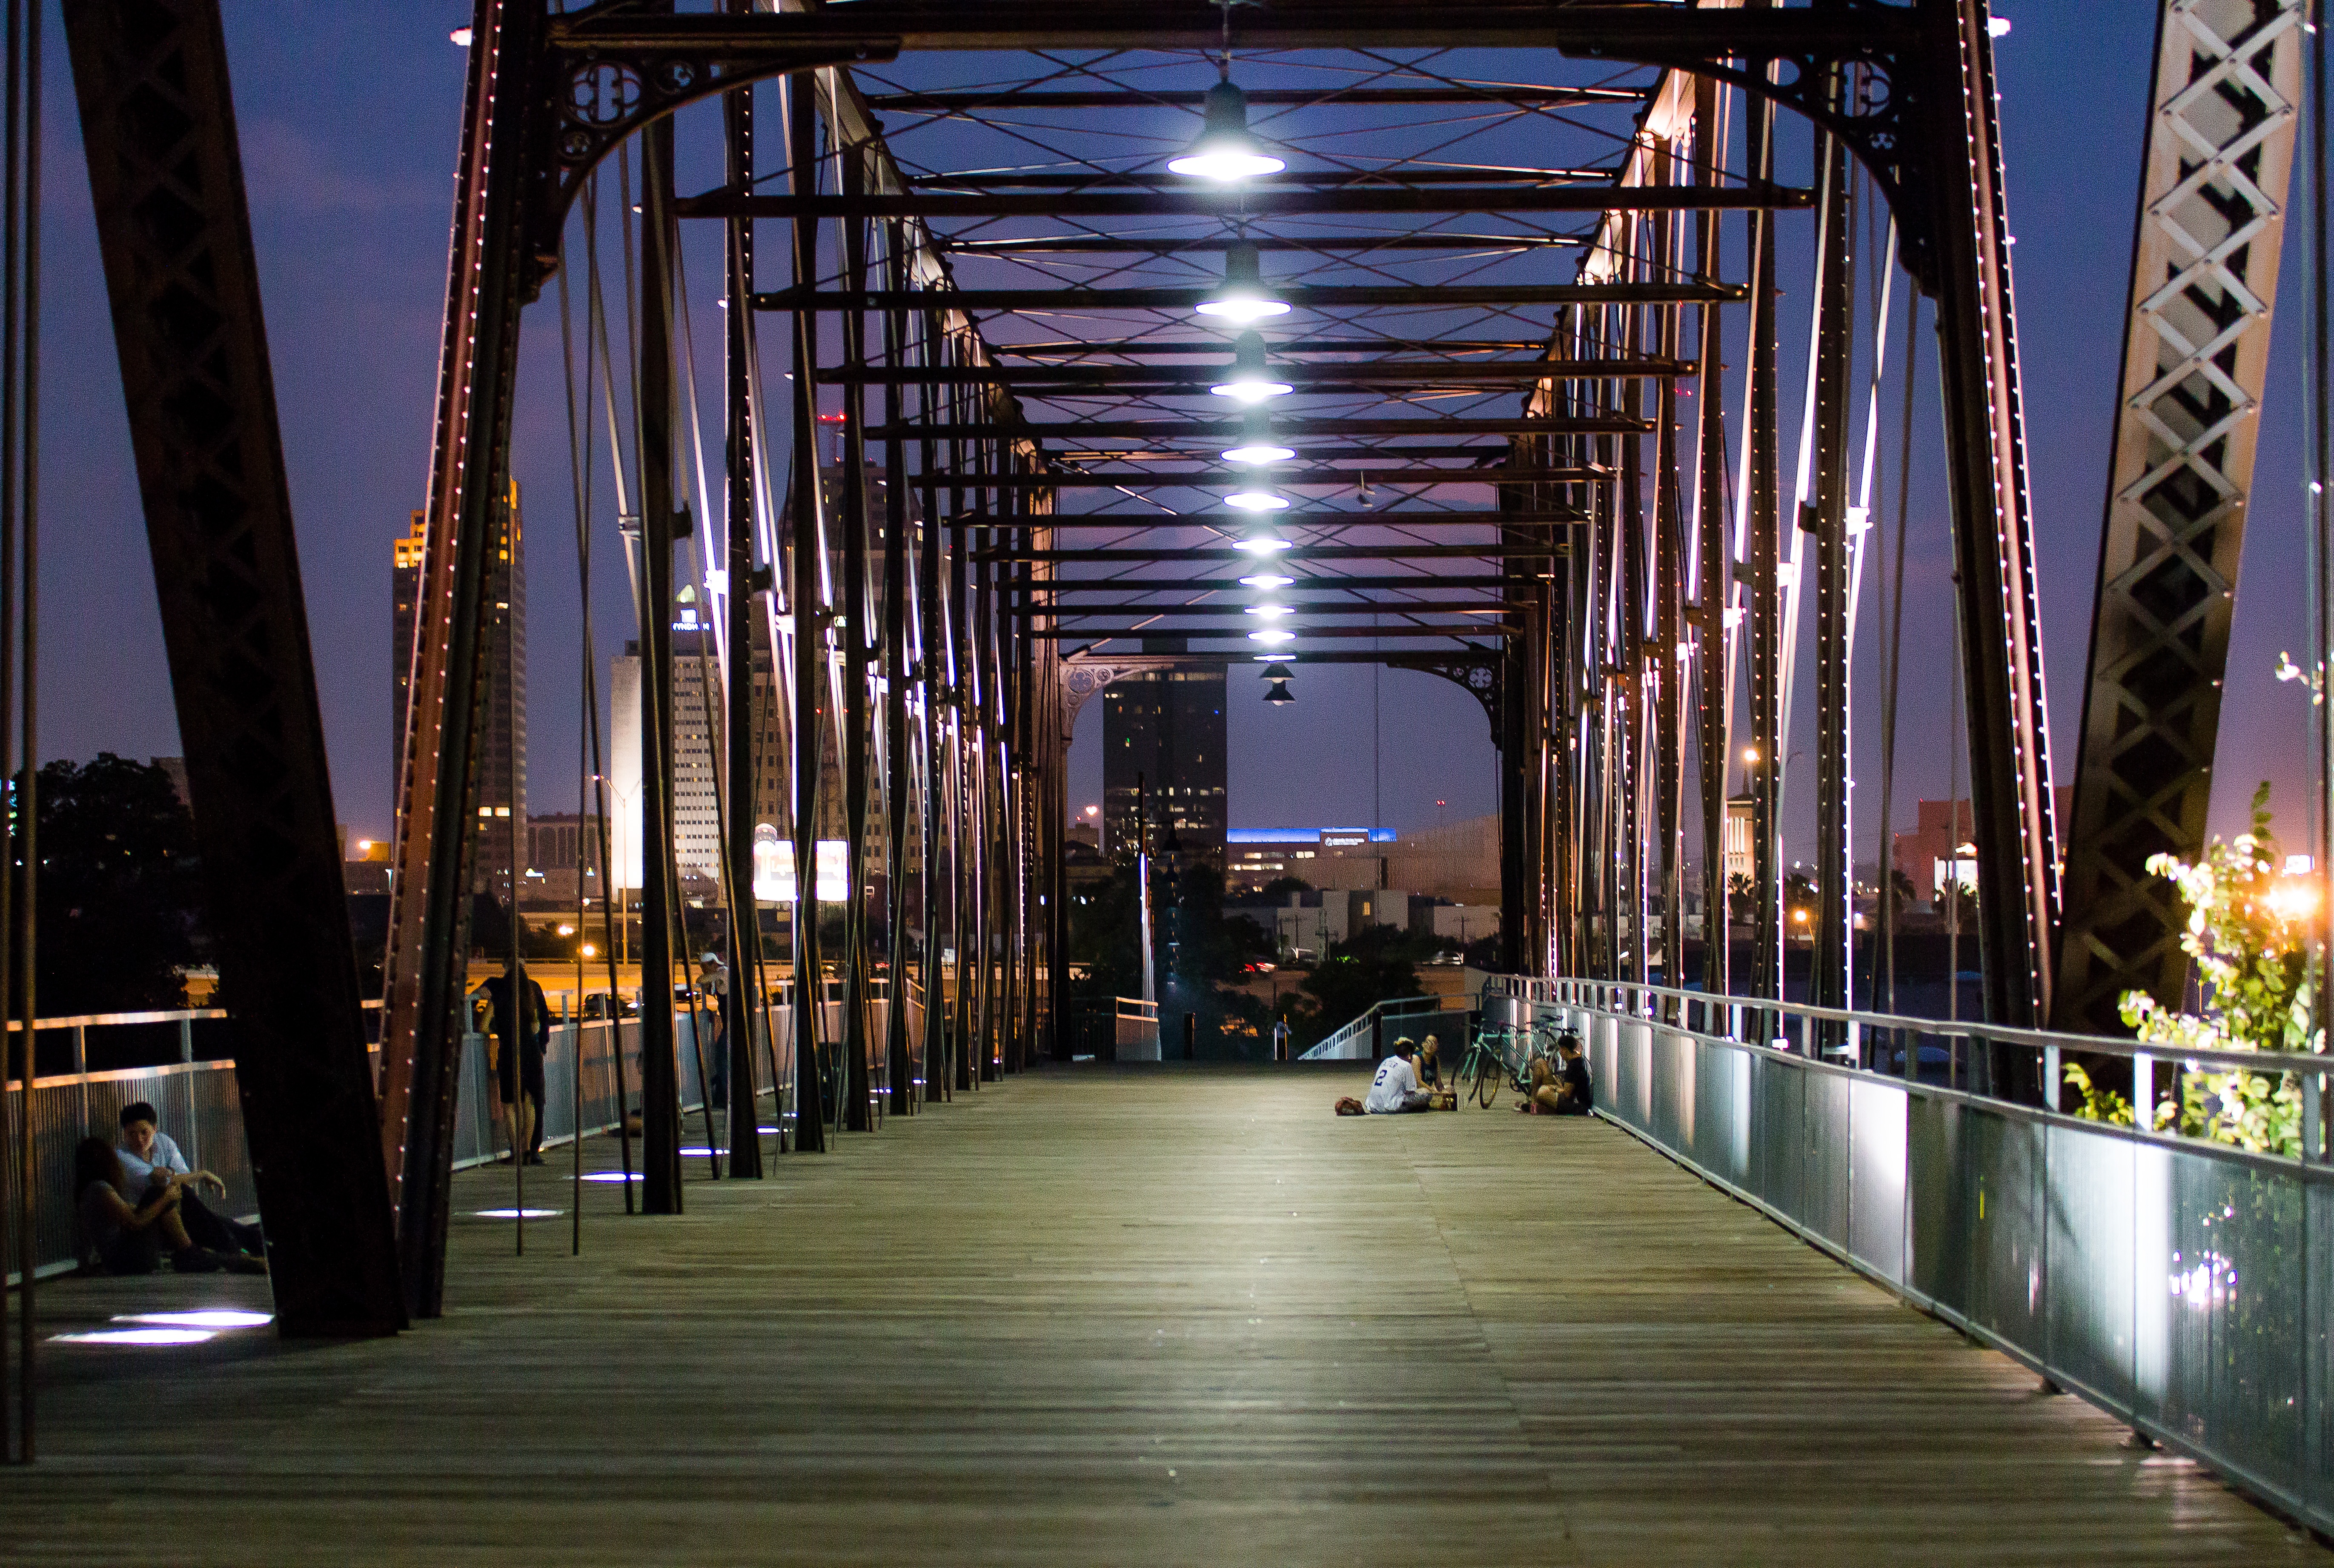
light, architecture, bridge, night, city, urban, downtown, dusk, evening, twilight, tourism, lighting, public transport, illuminated, interior design, tourist attraction, urban area